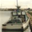
Label: ship